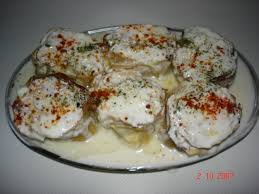
Yemek: manti